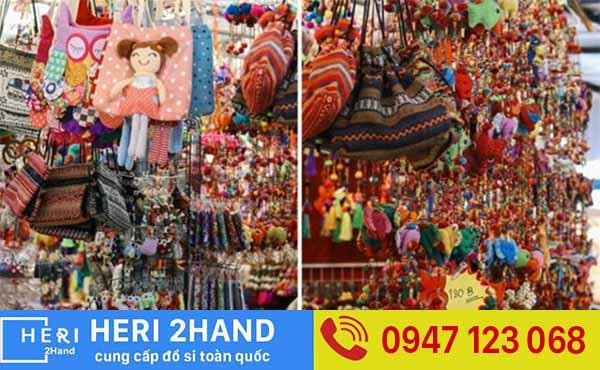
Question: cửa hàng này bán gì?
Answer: cửa hàng này bán đồ si